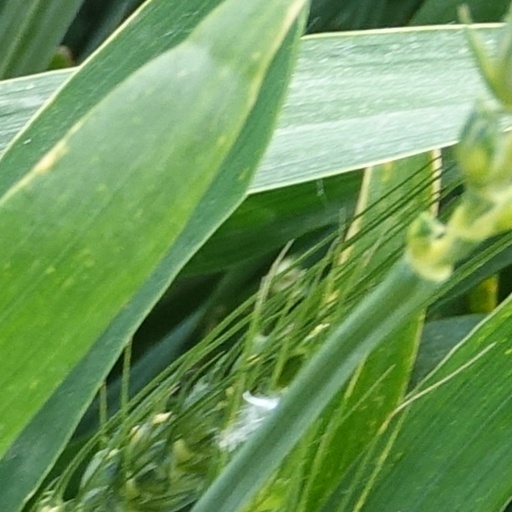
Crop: wheat